Marino Crescent

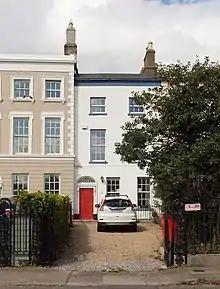
Bram Stoker's former residence at Number 15 The Crescent

Marino Crescent is a Georgian crescent of 26 houses at the junction of Marino, Fairview and Clontarf in Dublin 3, Ireland. It is the only Georgian crescent in Dublin.